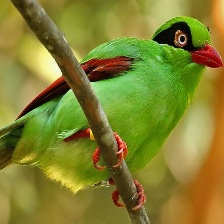
Species: GREEN MAGPIE
Scientific name: CISSA CHINENSIS
ImageNet parent category: magpie